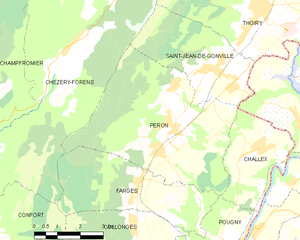
Carte des communes françaises: Péron